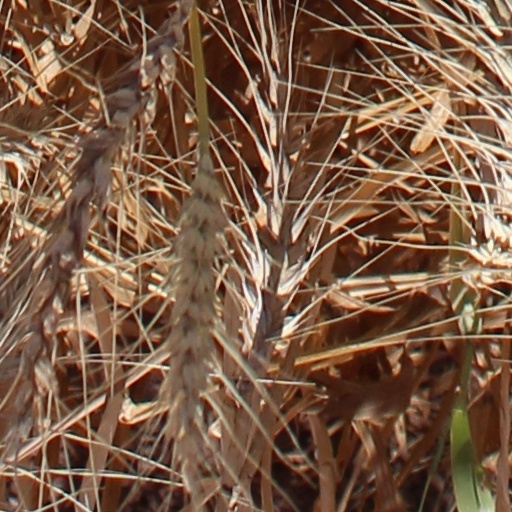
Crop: wheat